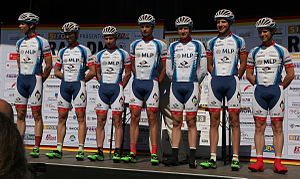
MLP Team Bergstraße
MLP Team Bergstraße var et tysk cykelhold der fra 2013 til 2015 kørte på UCI Continental Circuits.